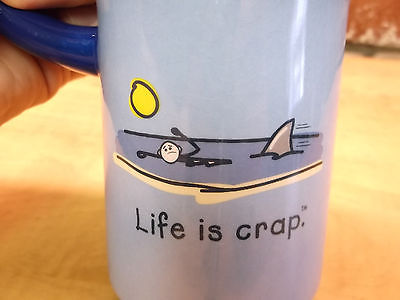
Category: mug